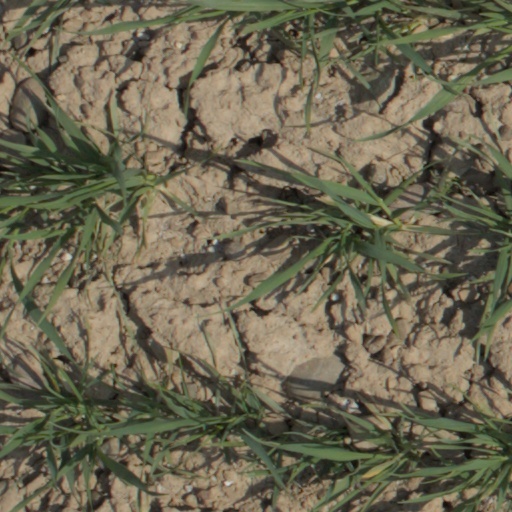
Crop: wheat